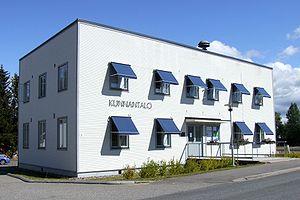
Lumijoki, la rivière de la neige en finnois, est une municipalité du nord-ouest de la Finlande, dans la région d'Ostrobotnie du Nord.